Ryan Bertrand

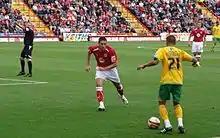
Bertrand (right) playing for Norwich City in 2008

During the 2006–07 season, he was twice sent on loan to AFC Bournemouth, at the same time as Chelsea teammate Jack Cork. He suffered a ruptured spleen in a youth team match against Arsenal that ruled him out of the later part of that season.